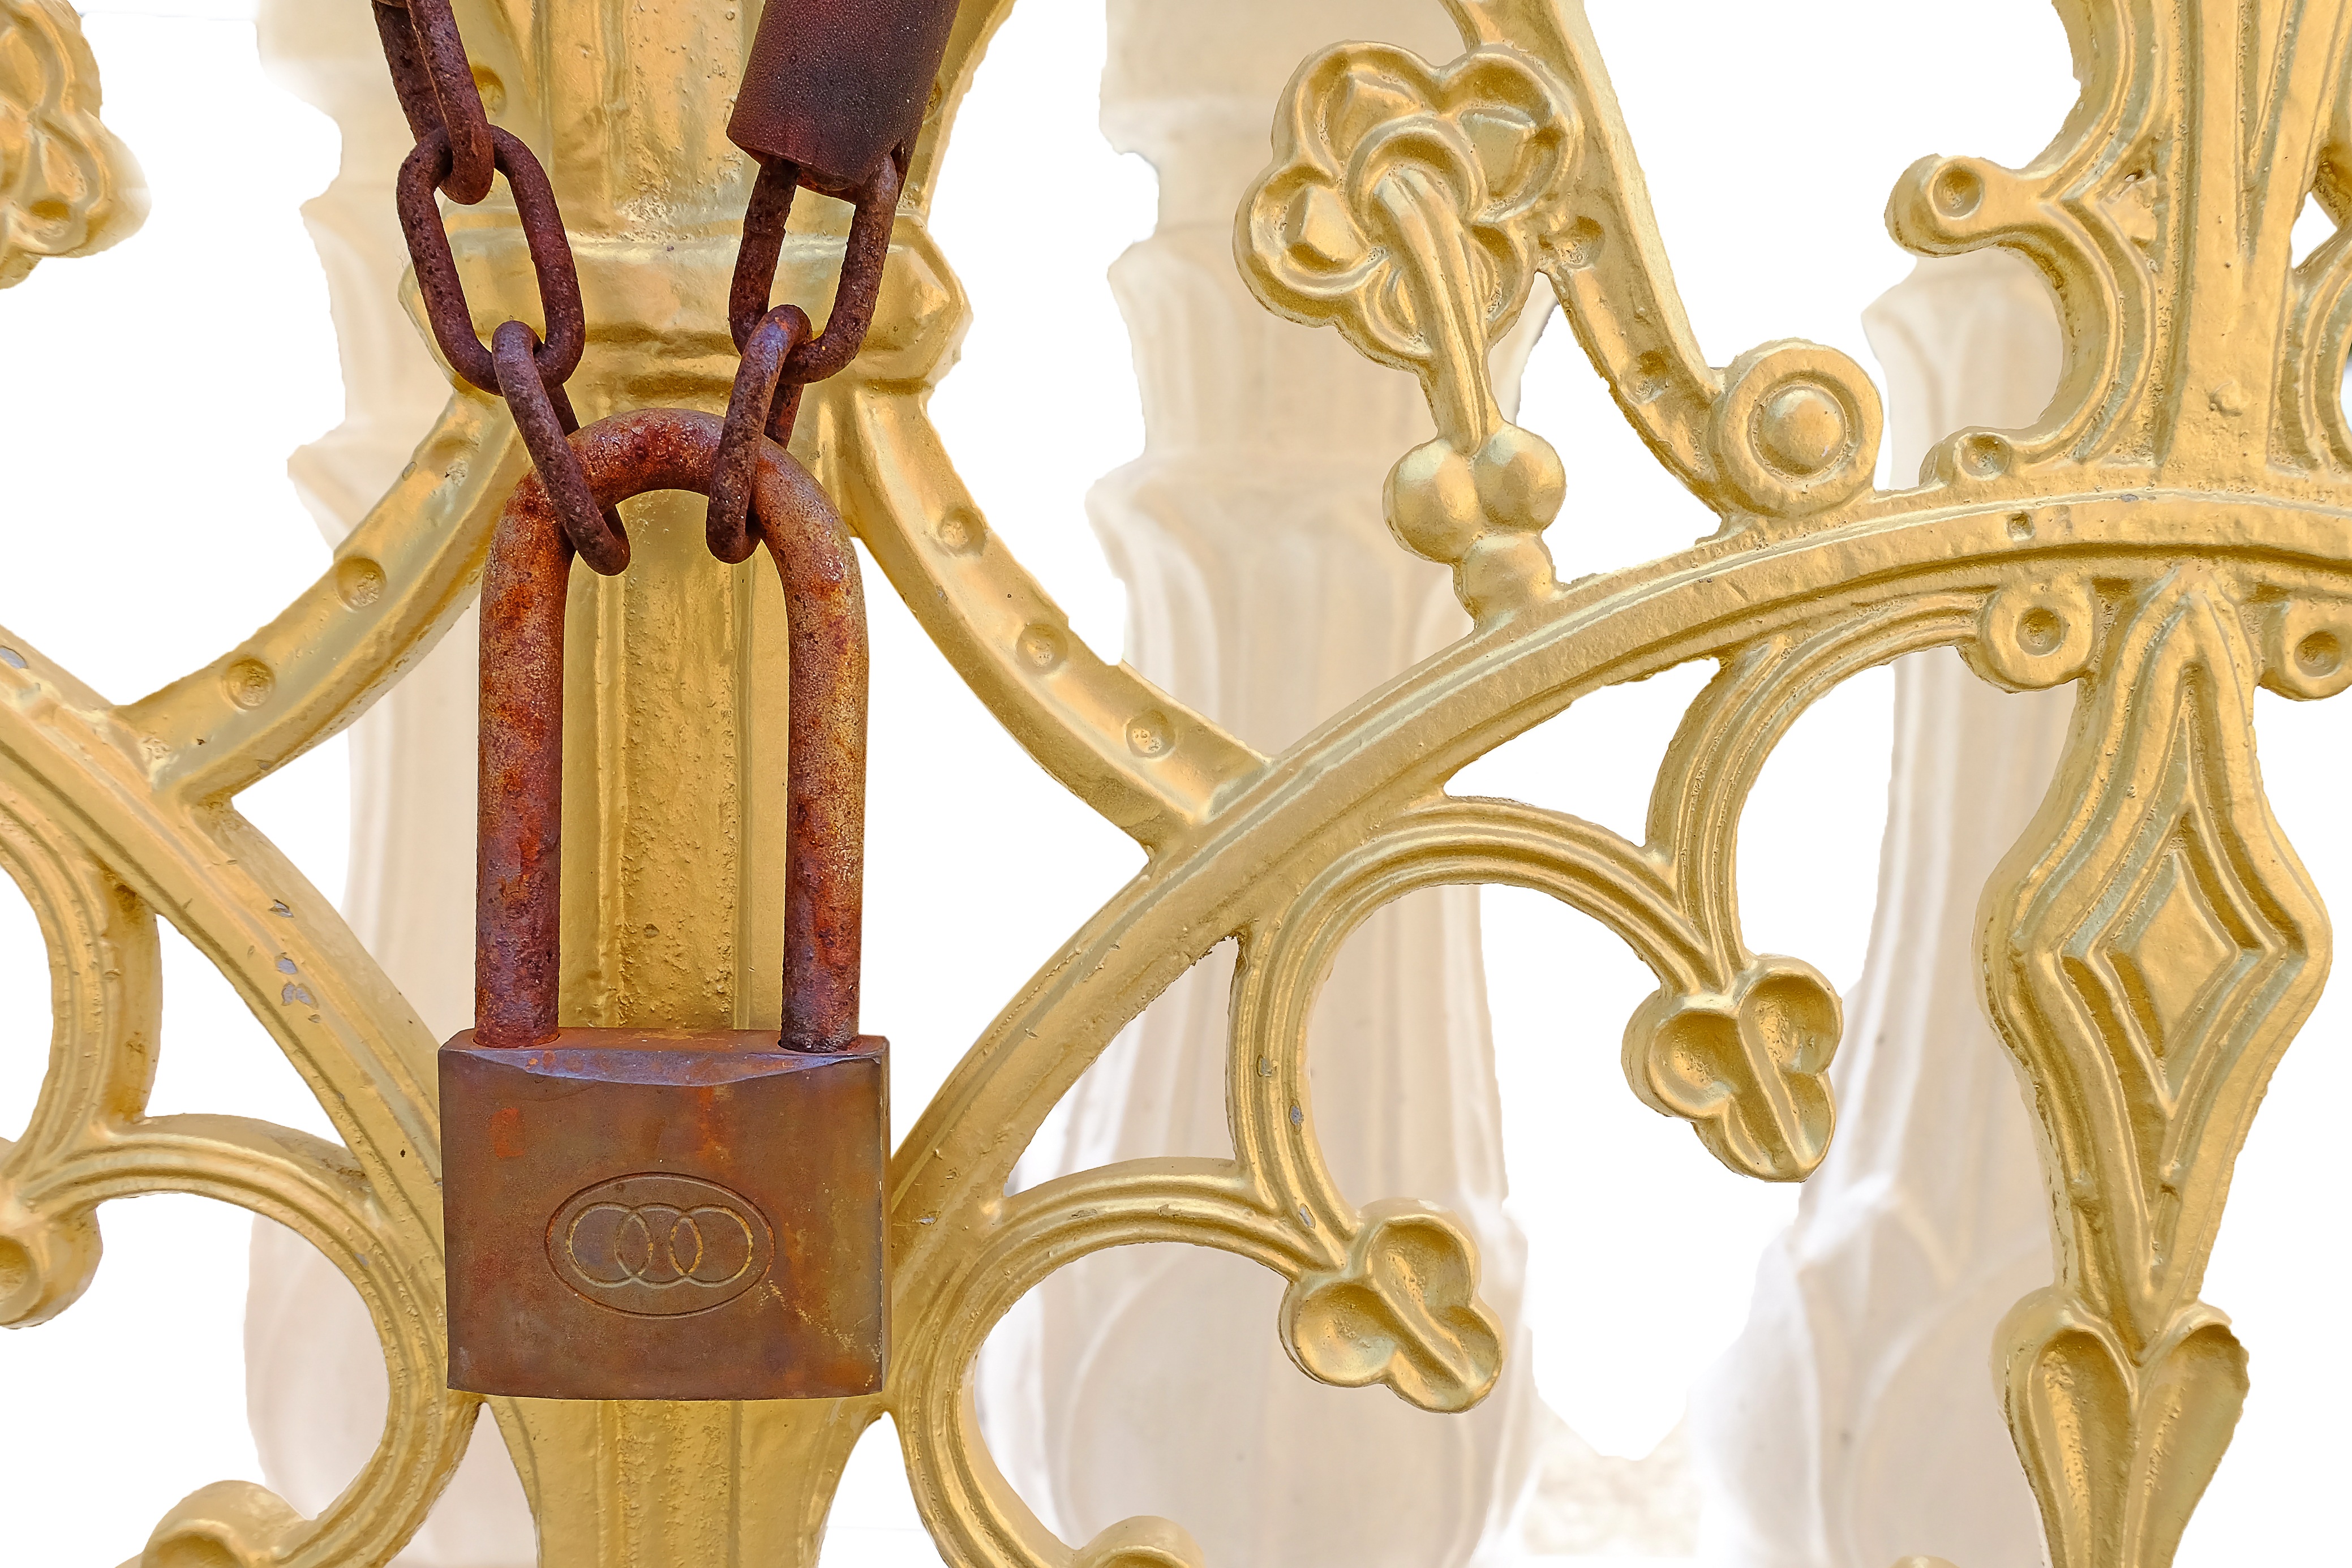
table, wood, retro, steel, rust, key, metal, brown, furniture, lighting, door, antler, bridle, brass, light fixture, closed, lock, chandelier, guard, safe, sconce, candle holder